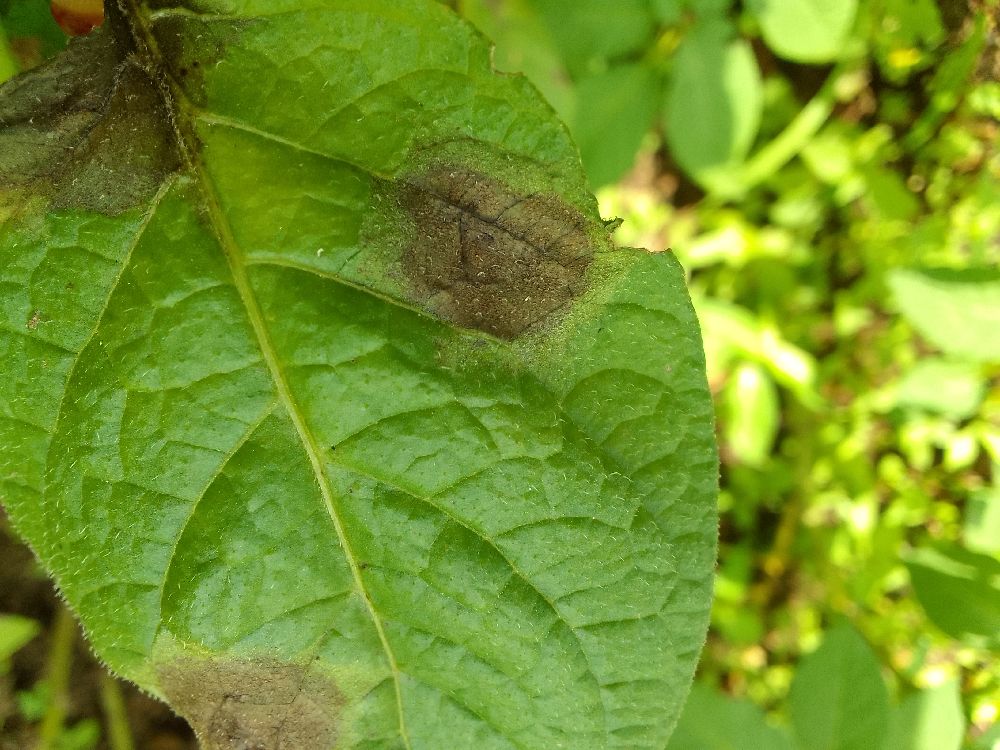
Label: Late blight